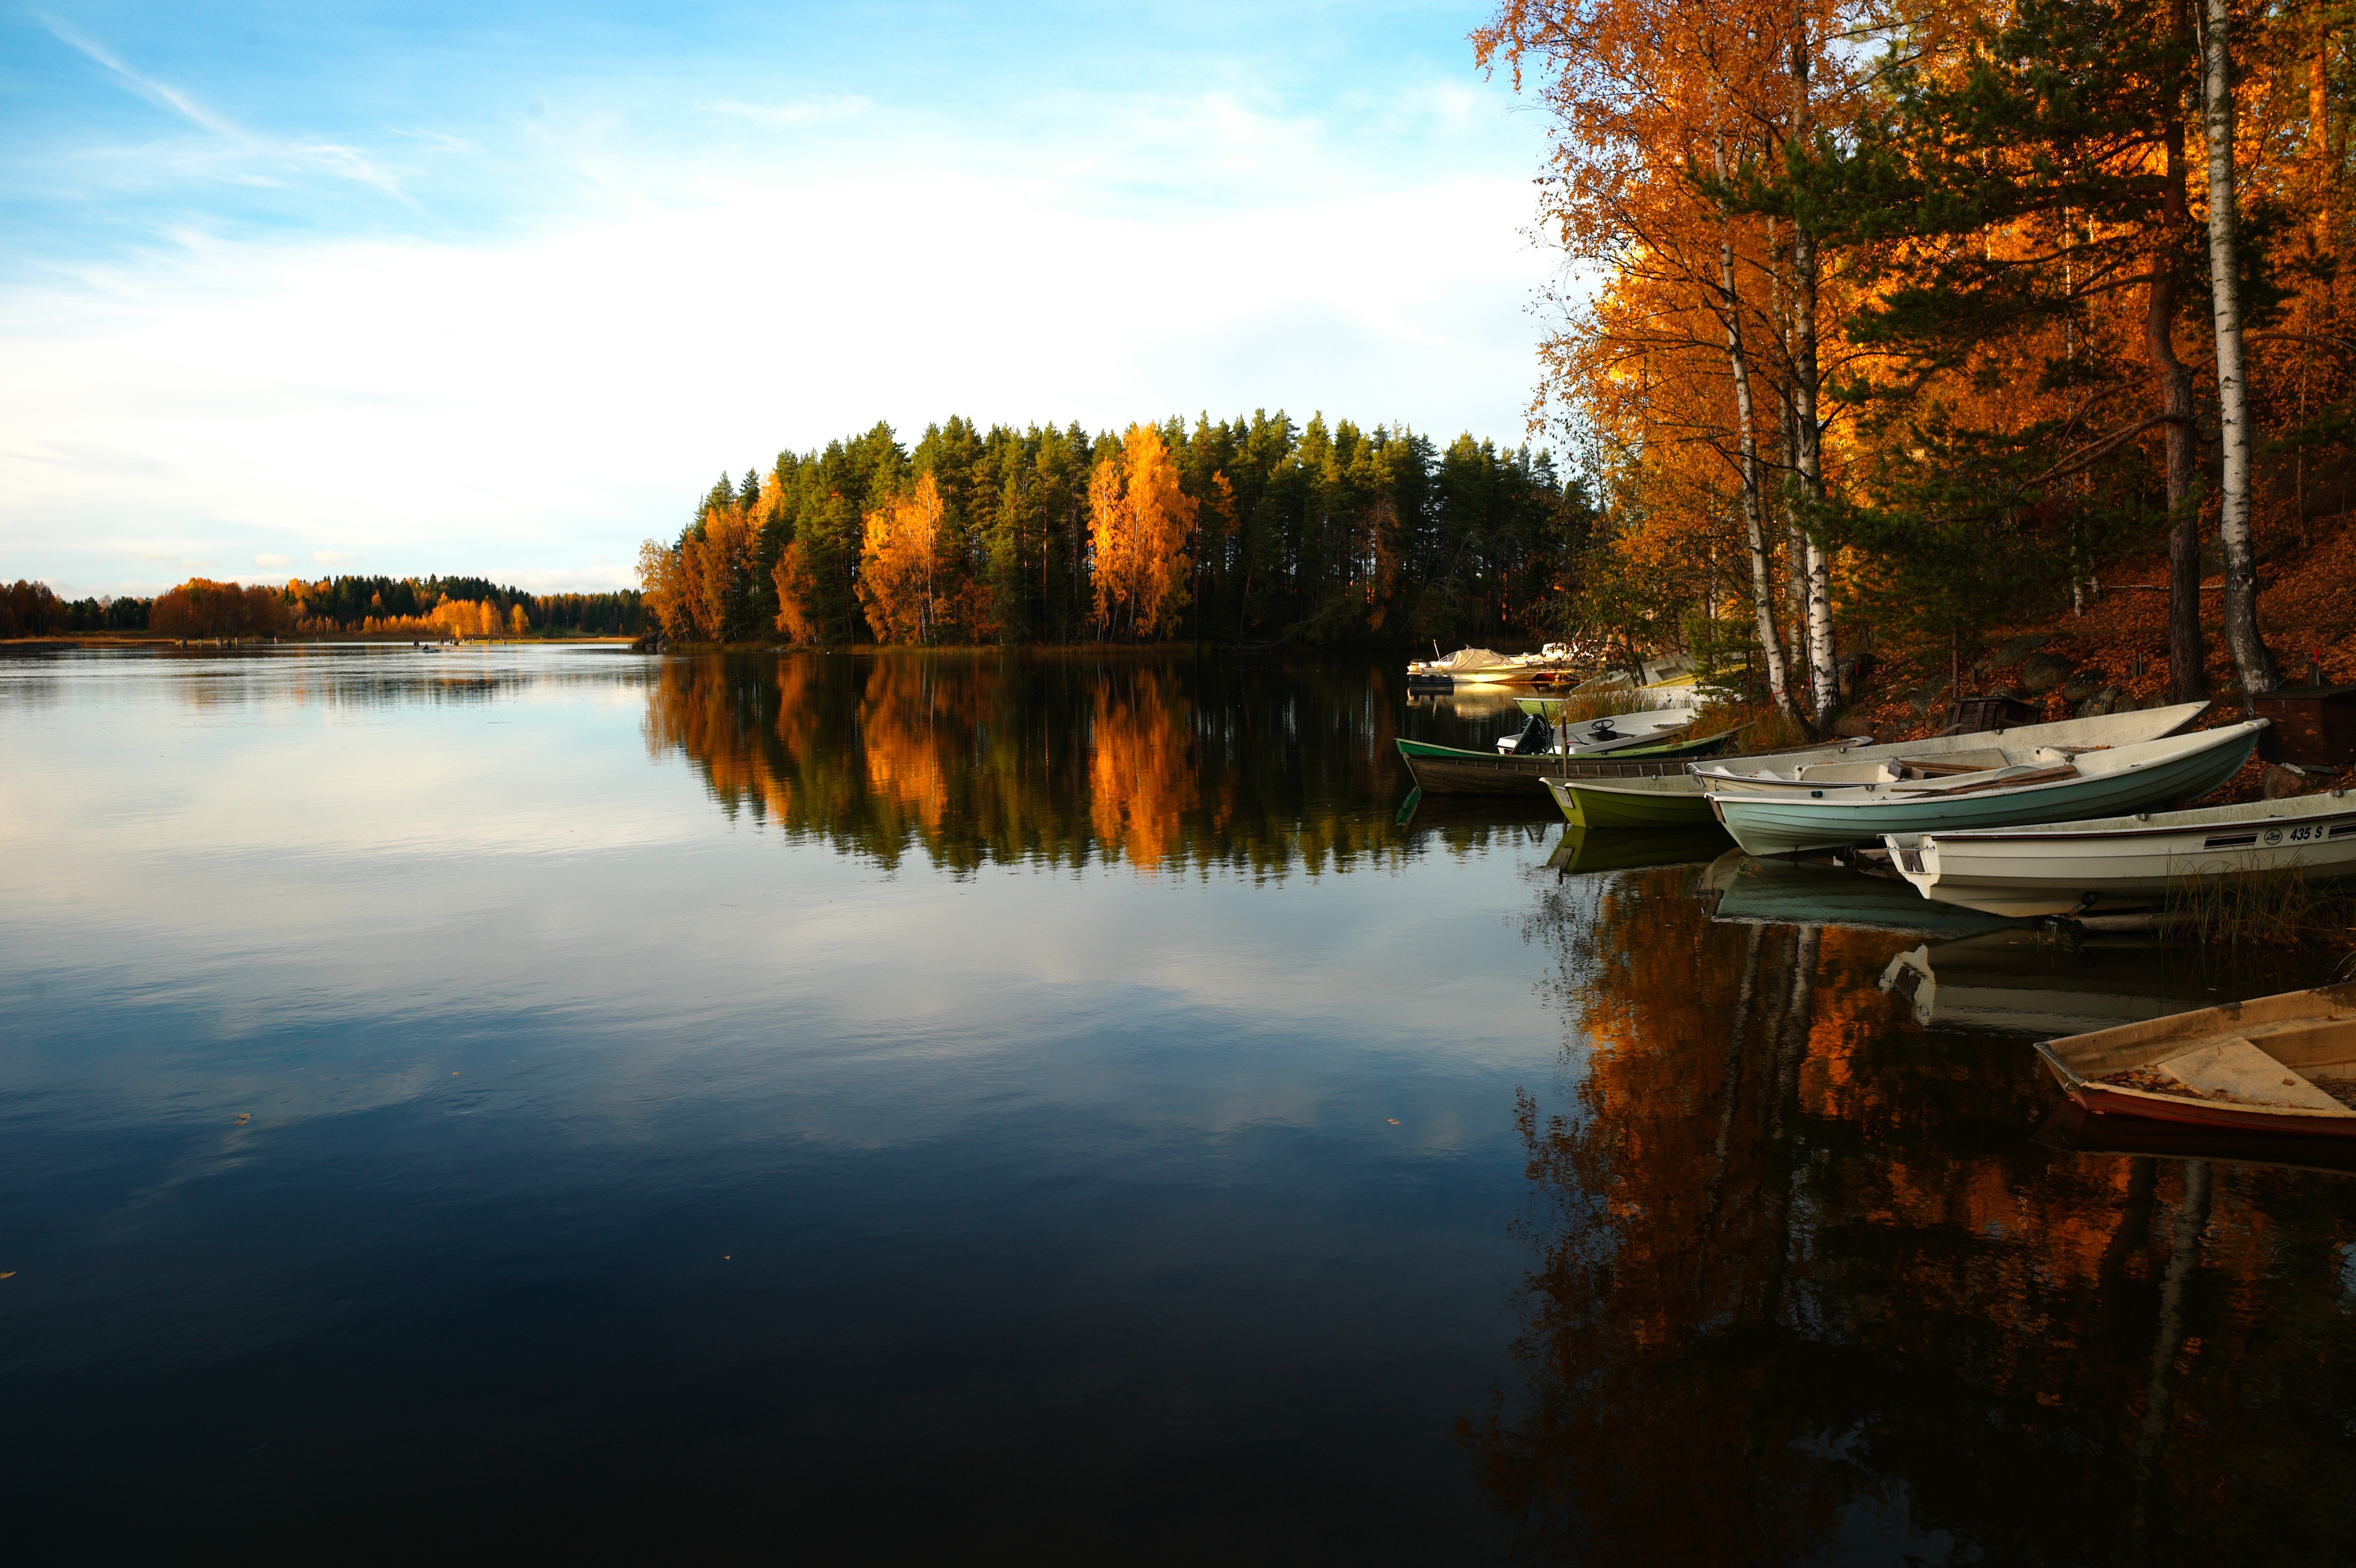
landscape, tree, water, nature, forest, sunrise, sunset, sunlight, morning, leaf, fall, lake, dawn, river, dusk, evening, reflection, autumn, calm, season, waterway, body of water, trees, boats